1911 Michigan Wolverines football team

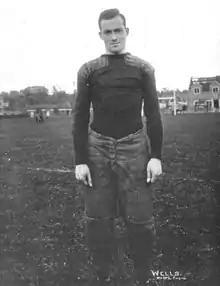
All-American Stanfield Wells

In the final home game of the 1911 season, Michigan defeated Penn, 11–9, in an icy blizzard before a crowd of 17,000 persons at Ferry Field. Since leaving the Big Ten Conference, Michigan had played annual rivalry games against Penn at or near the end of the season. Penn was one of the dominant football programs of the era, winning seven national championships between 1894 and 1912. The 1911 game was the seventh meeting between the schools. Penn had won the first four games, but Michigan won in 1909 and tied in 1910.